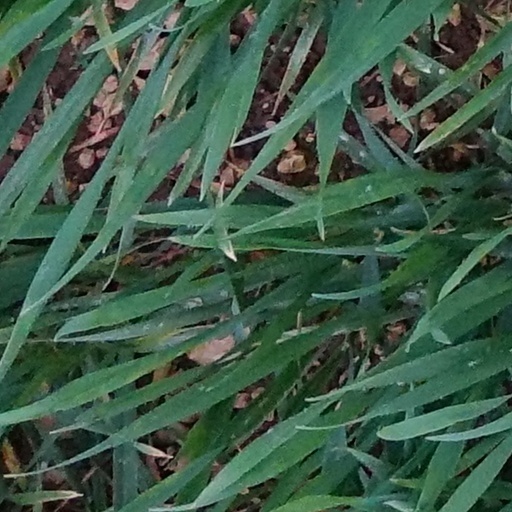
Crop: wheat